Avocet ProJet

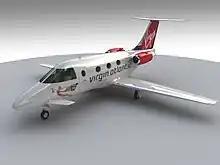
Avocet's concept "VirginJet"

The Avocet ProJet was planned as a six-seat, twin-engine turbofan jet. Capable of takeoffs and landings in as little as 3,000 feet, it was intended to fly at an airspeed of 365 knots (420 mph) up to an altitude of 41,000 feet and a maximum cruising range of 1,200 nautical (1,375 statute) miles.